Bass Coast Rail Trail

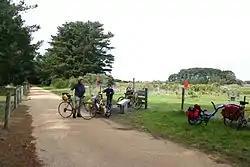
Cyclists on the trail stop at the historic reserve for the McBride Tunnel entrance of the Central Area Mine

From Anderson to Kilcunda the trail drops in height as it winds down through farming country. The rail trail at Kilcunda is built on the coastal sand dunes and incorporates a landmark trestle bridge over Bourne Creek. Path users have panoramic scenic views of the Bass Strait coast and the Wonthaggi Wind Farm that was erected during 2005.